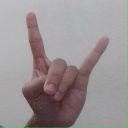
अक्षर: श